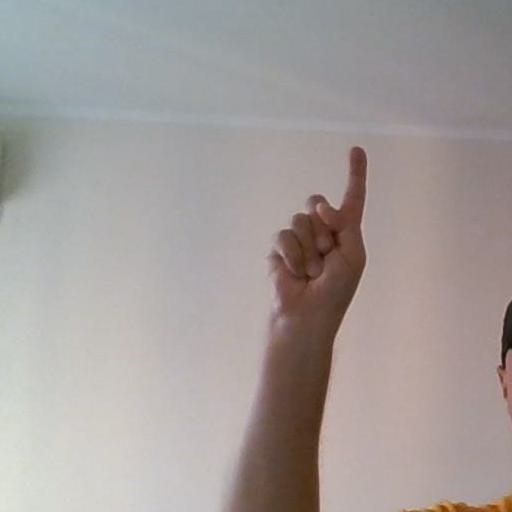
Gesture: one